National Palace (Haiti)

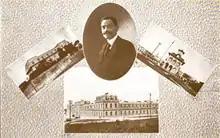
Georges H. Baussan, architect of the 1920 National Palace, as shown in the year it was built

The National Palace most recently occupying the site was designed in 1912 by Georges Baussan (1874–1958), a leading Haitian architect who graduated from the Ecole d'Architecture in Paris and whose commissions included the City Hall of Port-au-Prince and Haiti's Supreme Court Building. He was a son of a former Haitian senator and the father of Robert Baussan, an architect who studied under Le Corbusier and later became the country's Undersecretary of State for Tourism. Baussan's classical design was chosen from a range of plans submitted by Haitian and French architects in a national competition in 1912. His entry was awarded the second-place prize but also was selected to be the new National Palace, for financial reasons—the structure proposed by the first-place winner was deemed too costly. The construction budget for the new palace was set at $350,000 and work began in May 1914. By 1915, however, the under-construction palace was set ablaze by a mob that ousted and assassinated President Vilbrun Guillaume Sam. A contemporary news report stated the palace "has been partially destroyed after an early-morning attack which lasted several hours". After President Sam's death, the country was occupied by the United States, with U.S. forces taking possession of the palace and U.S. naval engineers overseeing its completion. The building was finished in 1920.